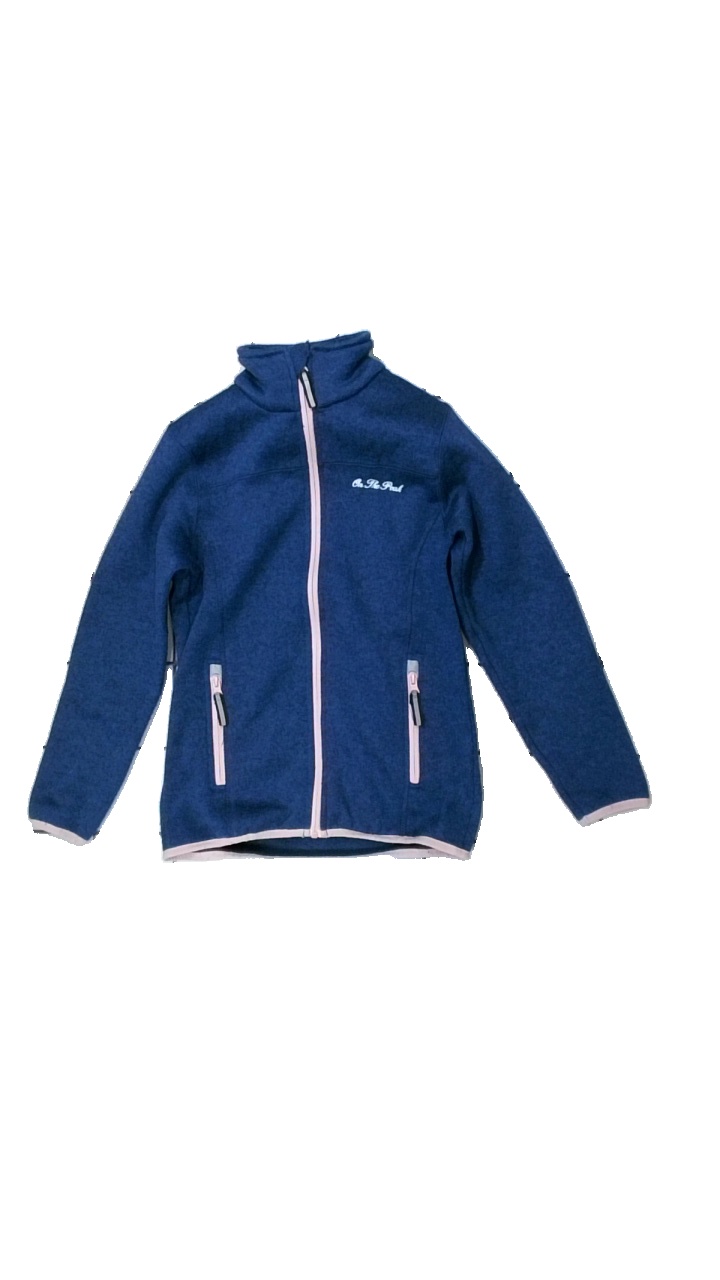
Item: Cardigan (Children)
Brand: On The Peak
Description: blå kofta med logga fram, mycket nopprig
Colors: Blue, Pink, White
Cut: Regular
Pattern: Logo print
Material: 100% polyester
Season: Spring
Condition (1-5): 1
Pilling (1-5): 1
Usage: Export
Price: <50